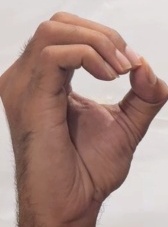
ASL sign: O